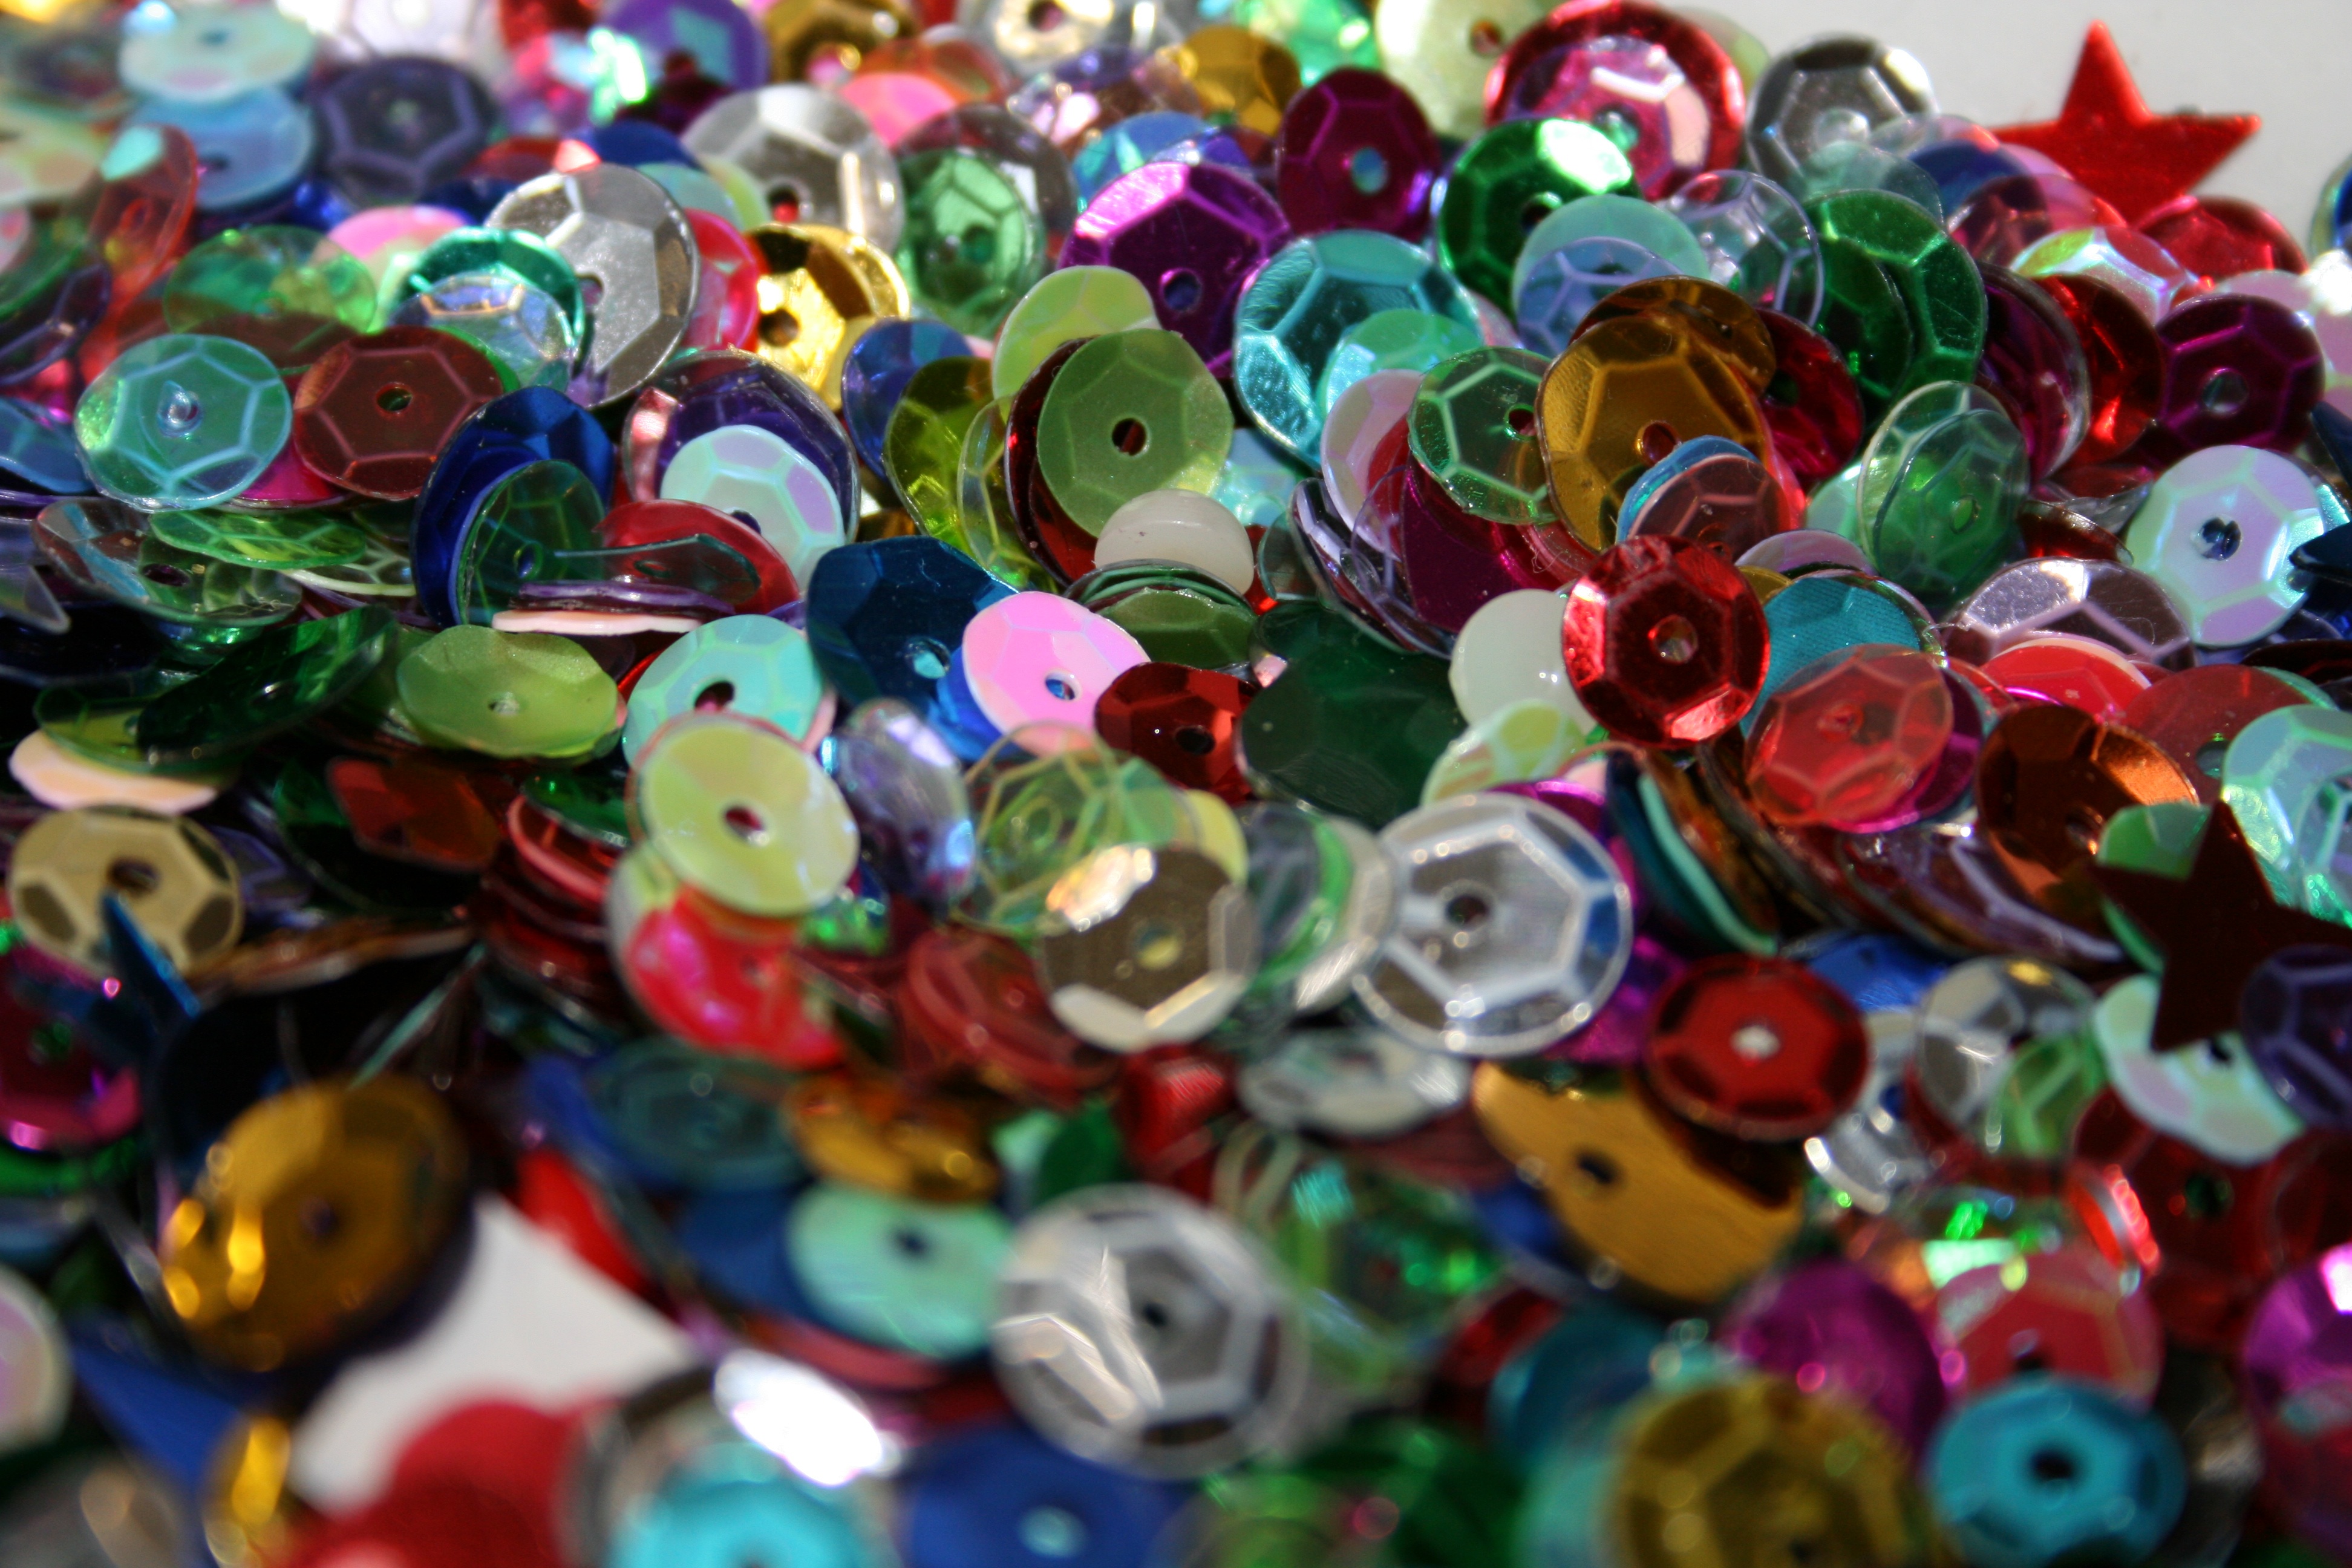
flower, petal, glass, color, bead, christmas, toy, art, tinker, sequins, jewelry making, fashion accessory